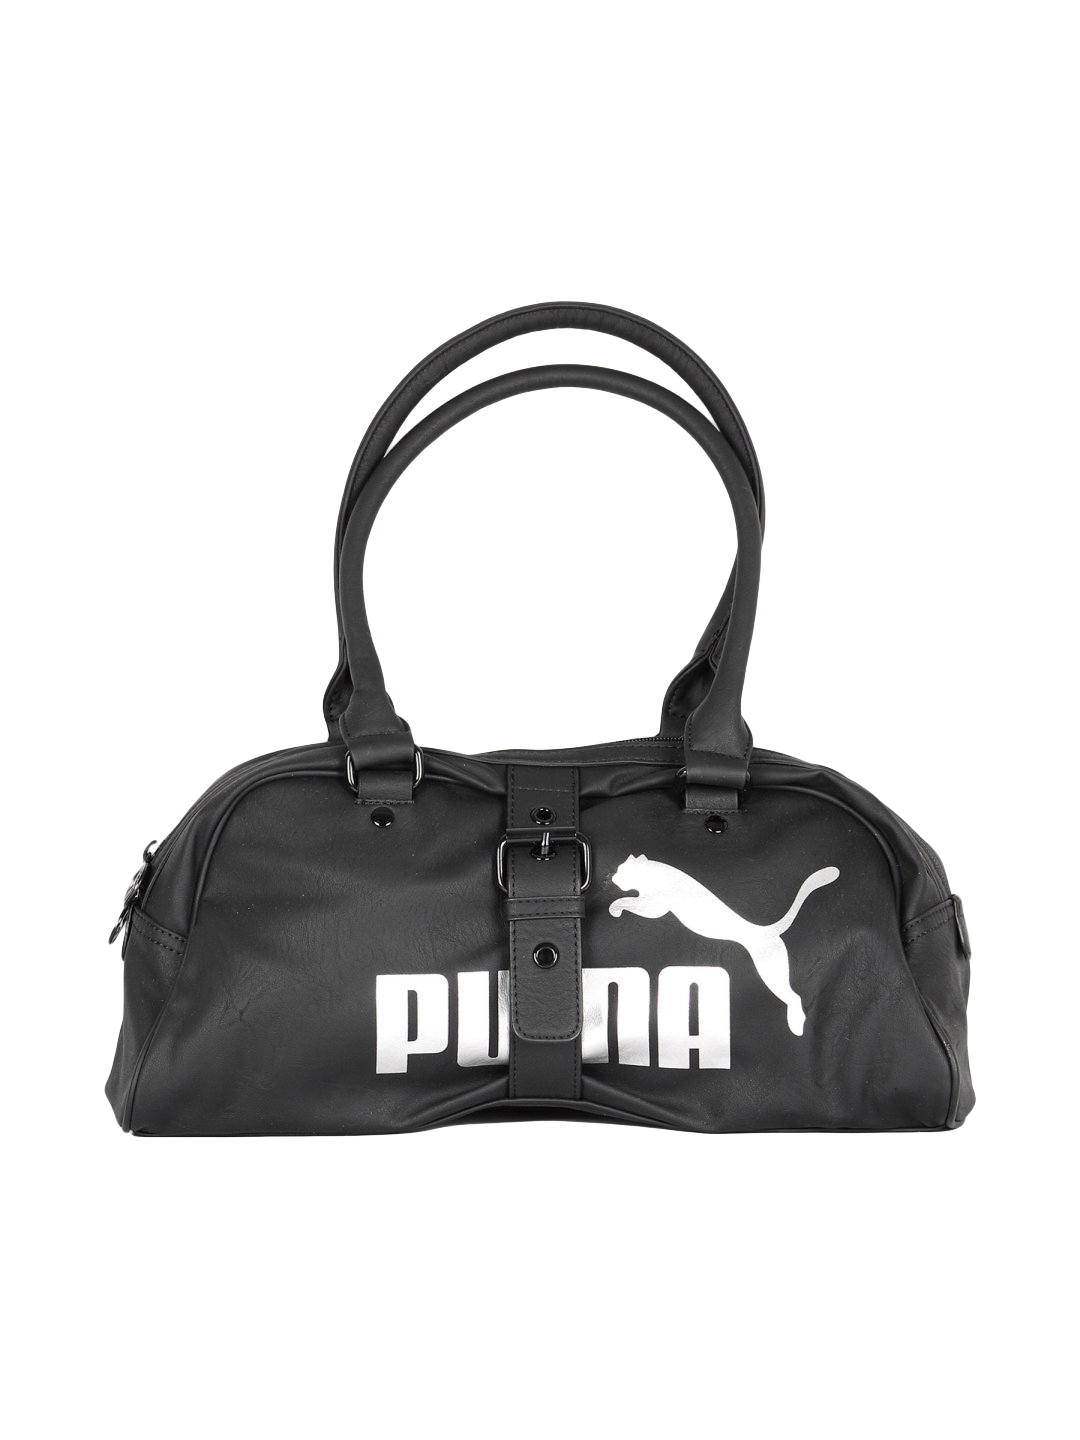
Puma Womens Thrill Black handbag
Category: Accessories / Bags / Handbags
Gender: Women
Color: Black
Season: Summer 2011
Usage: Casual